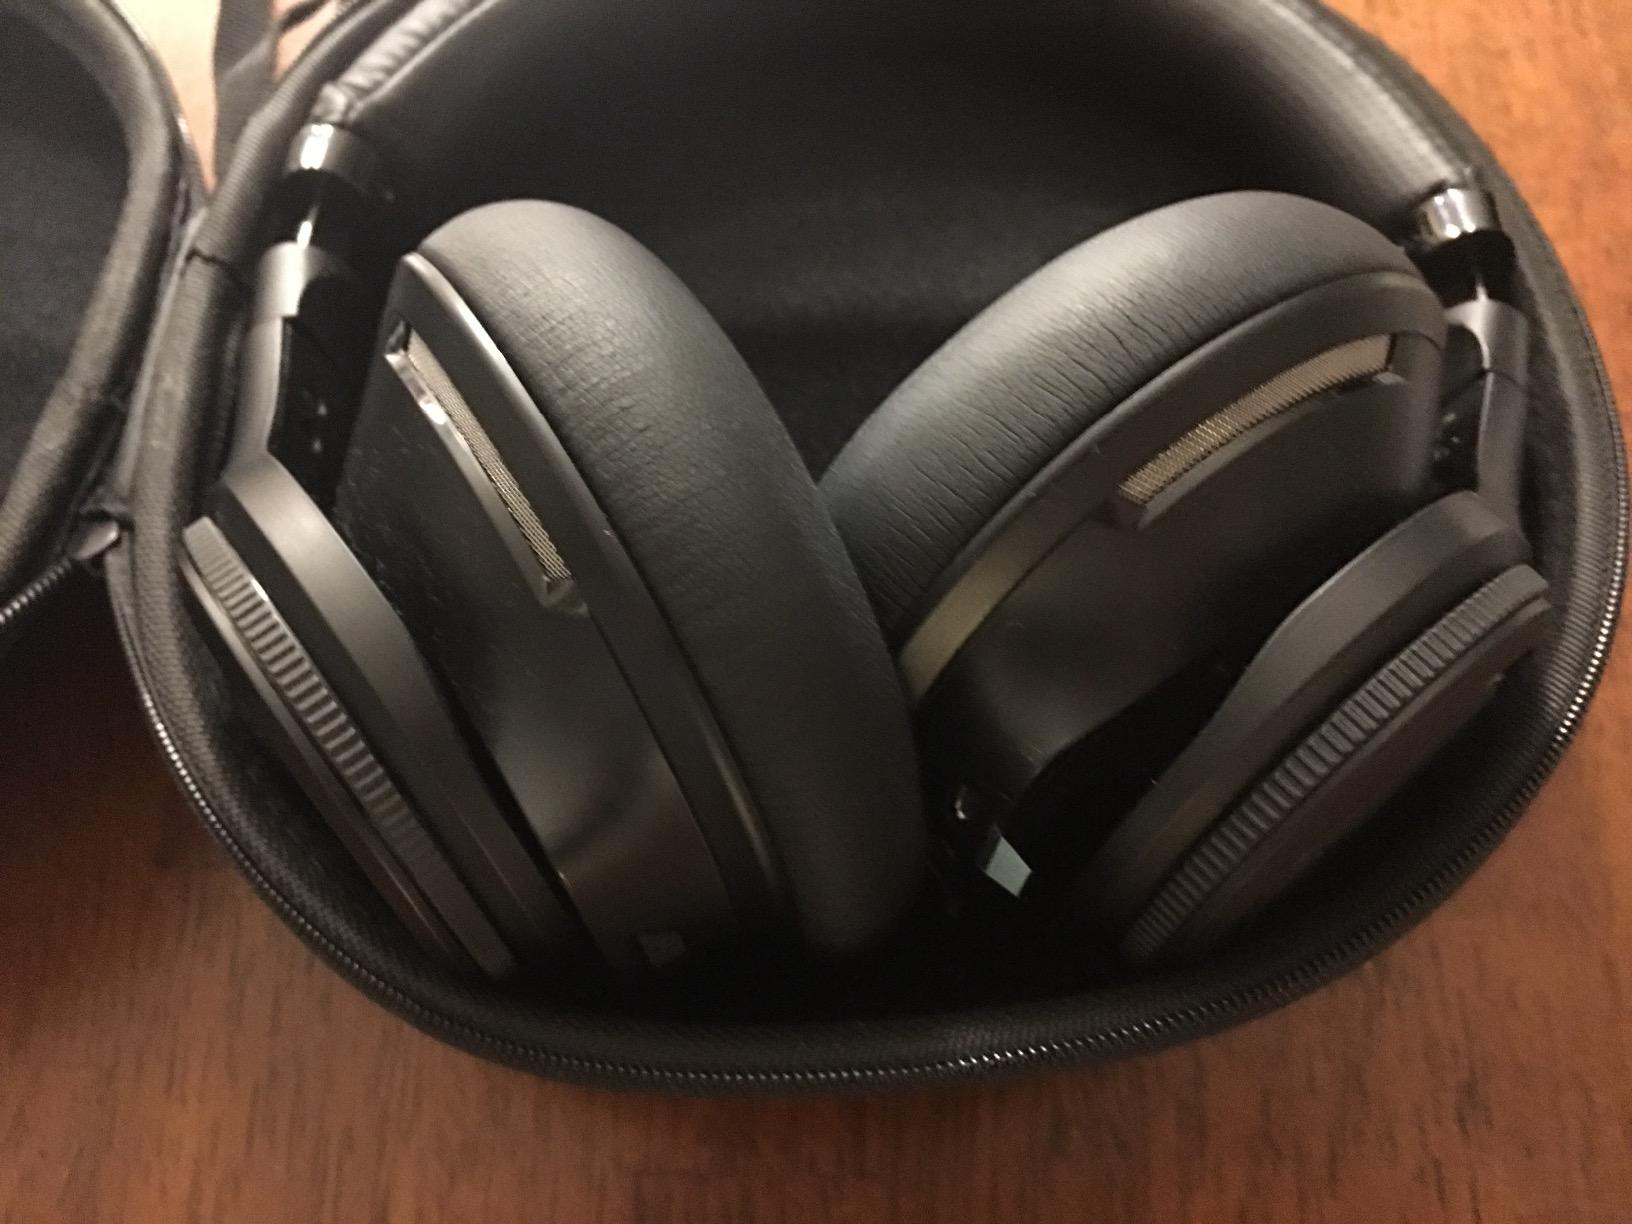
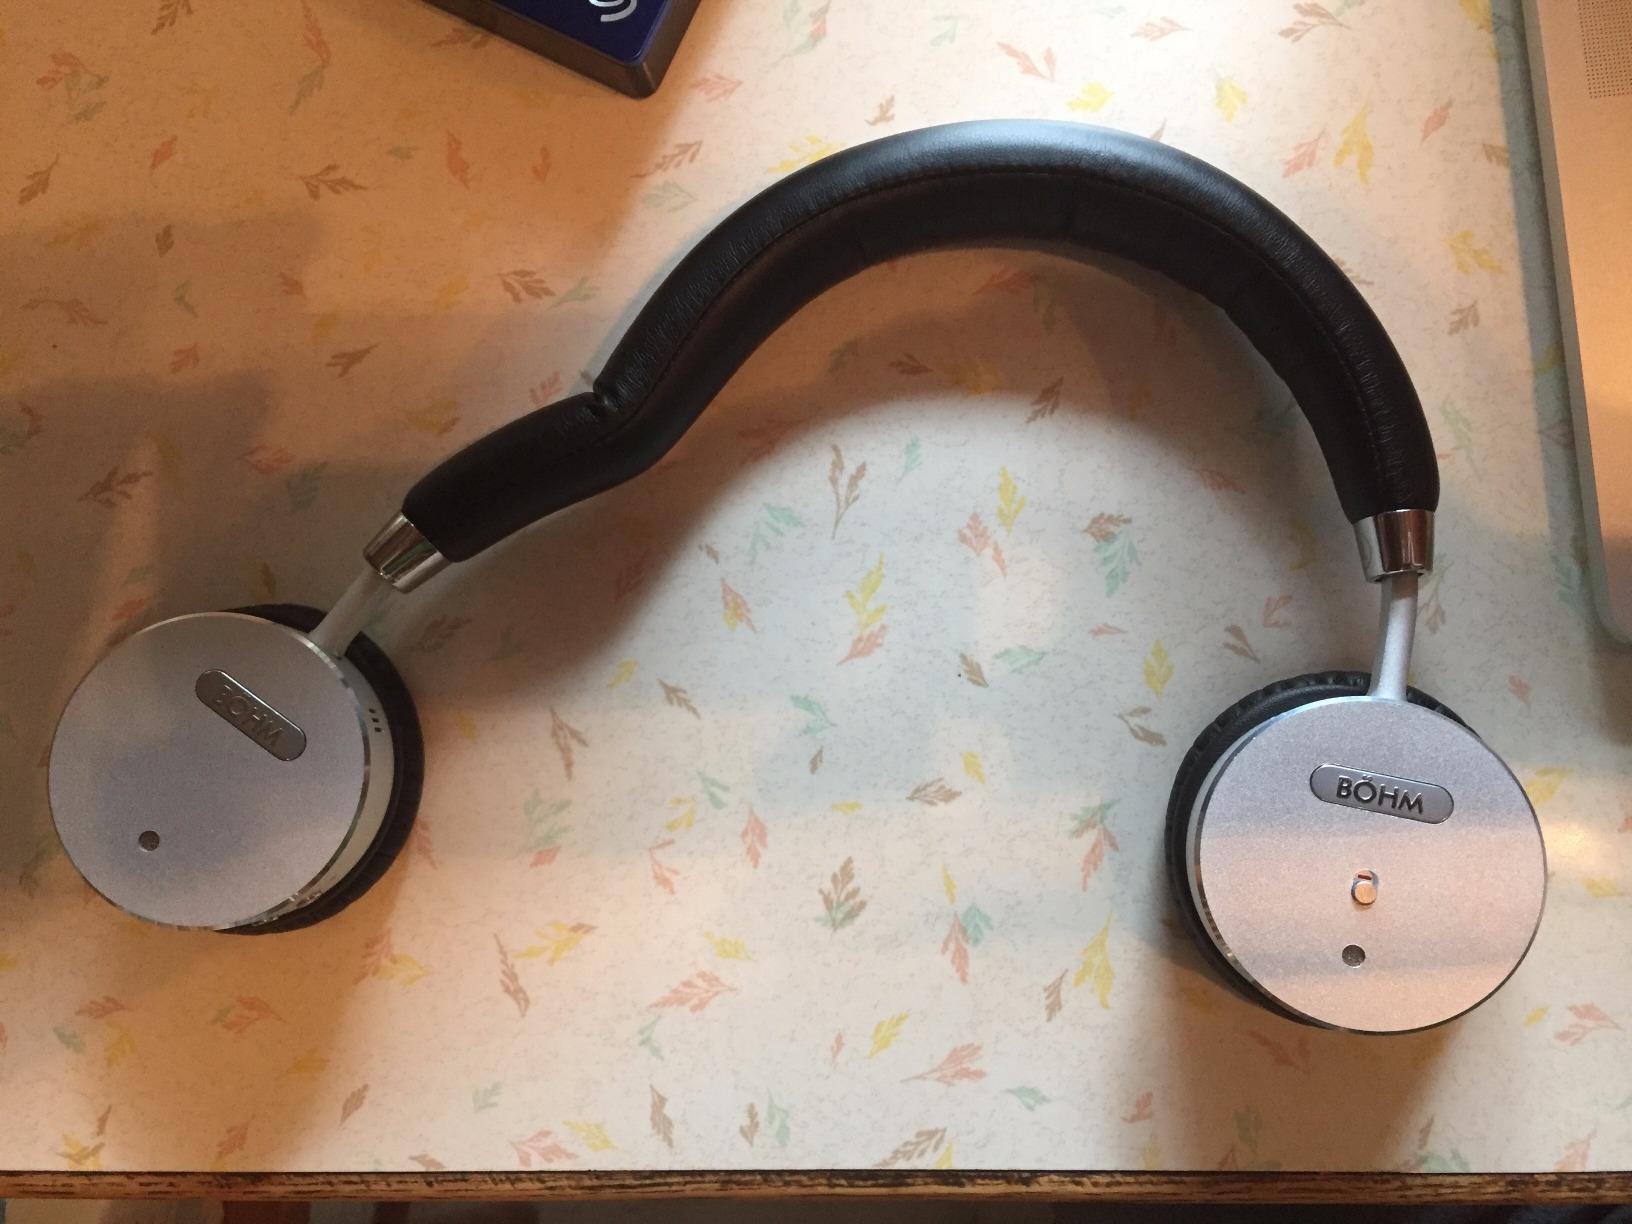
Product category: headphones
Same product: no